Our Lady of Angels

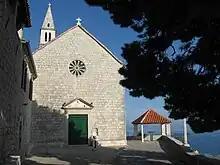

Our Lady of the Angel (Croatian: "Gospa od Anđela") is a monastery near Orebić, a town on the Pelješac peninsula, in the Dubrovnik-Neretva County, Croatia.